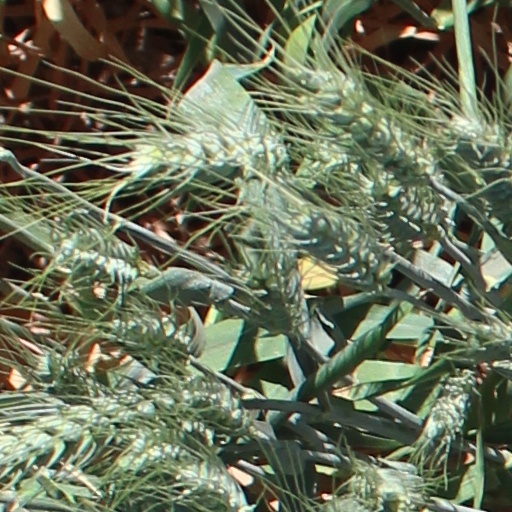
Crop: wheat